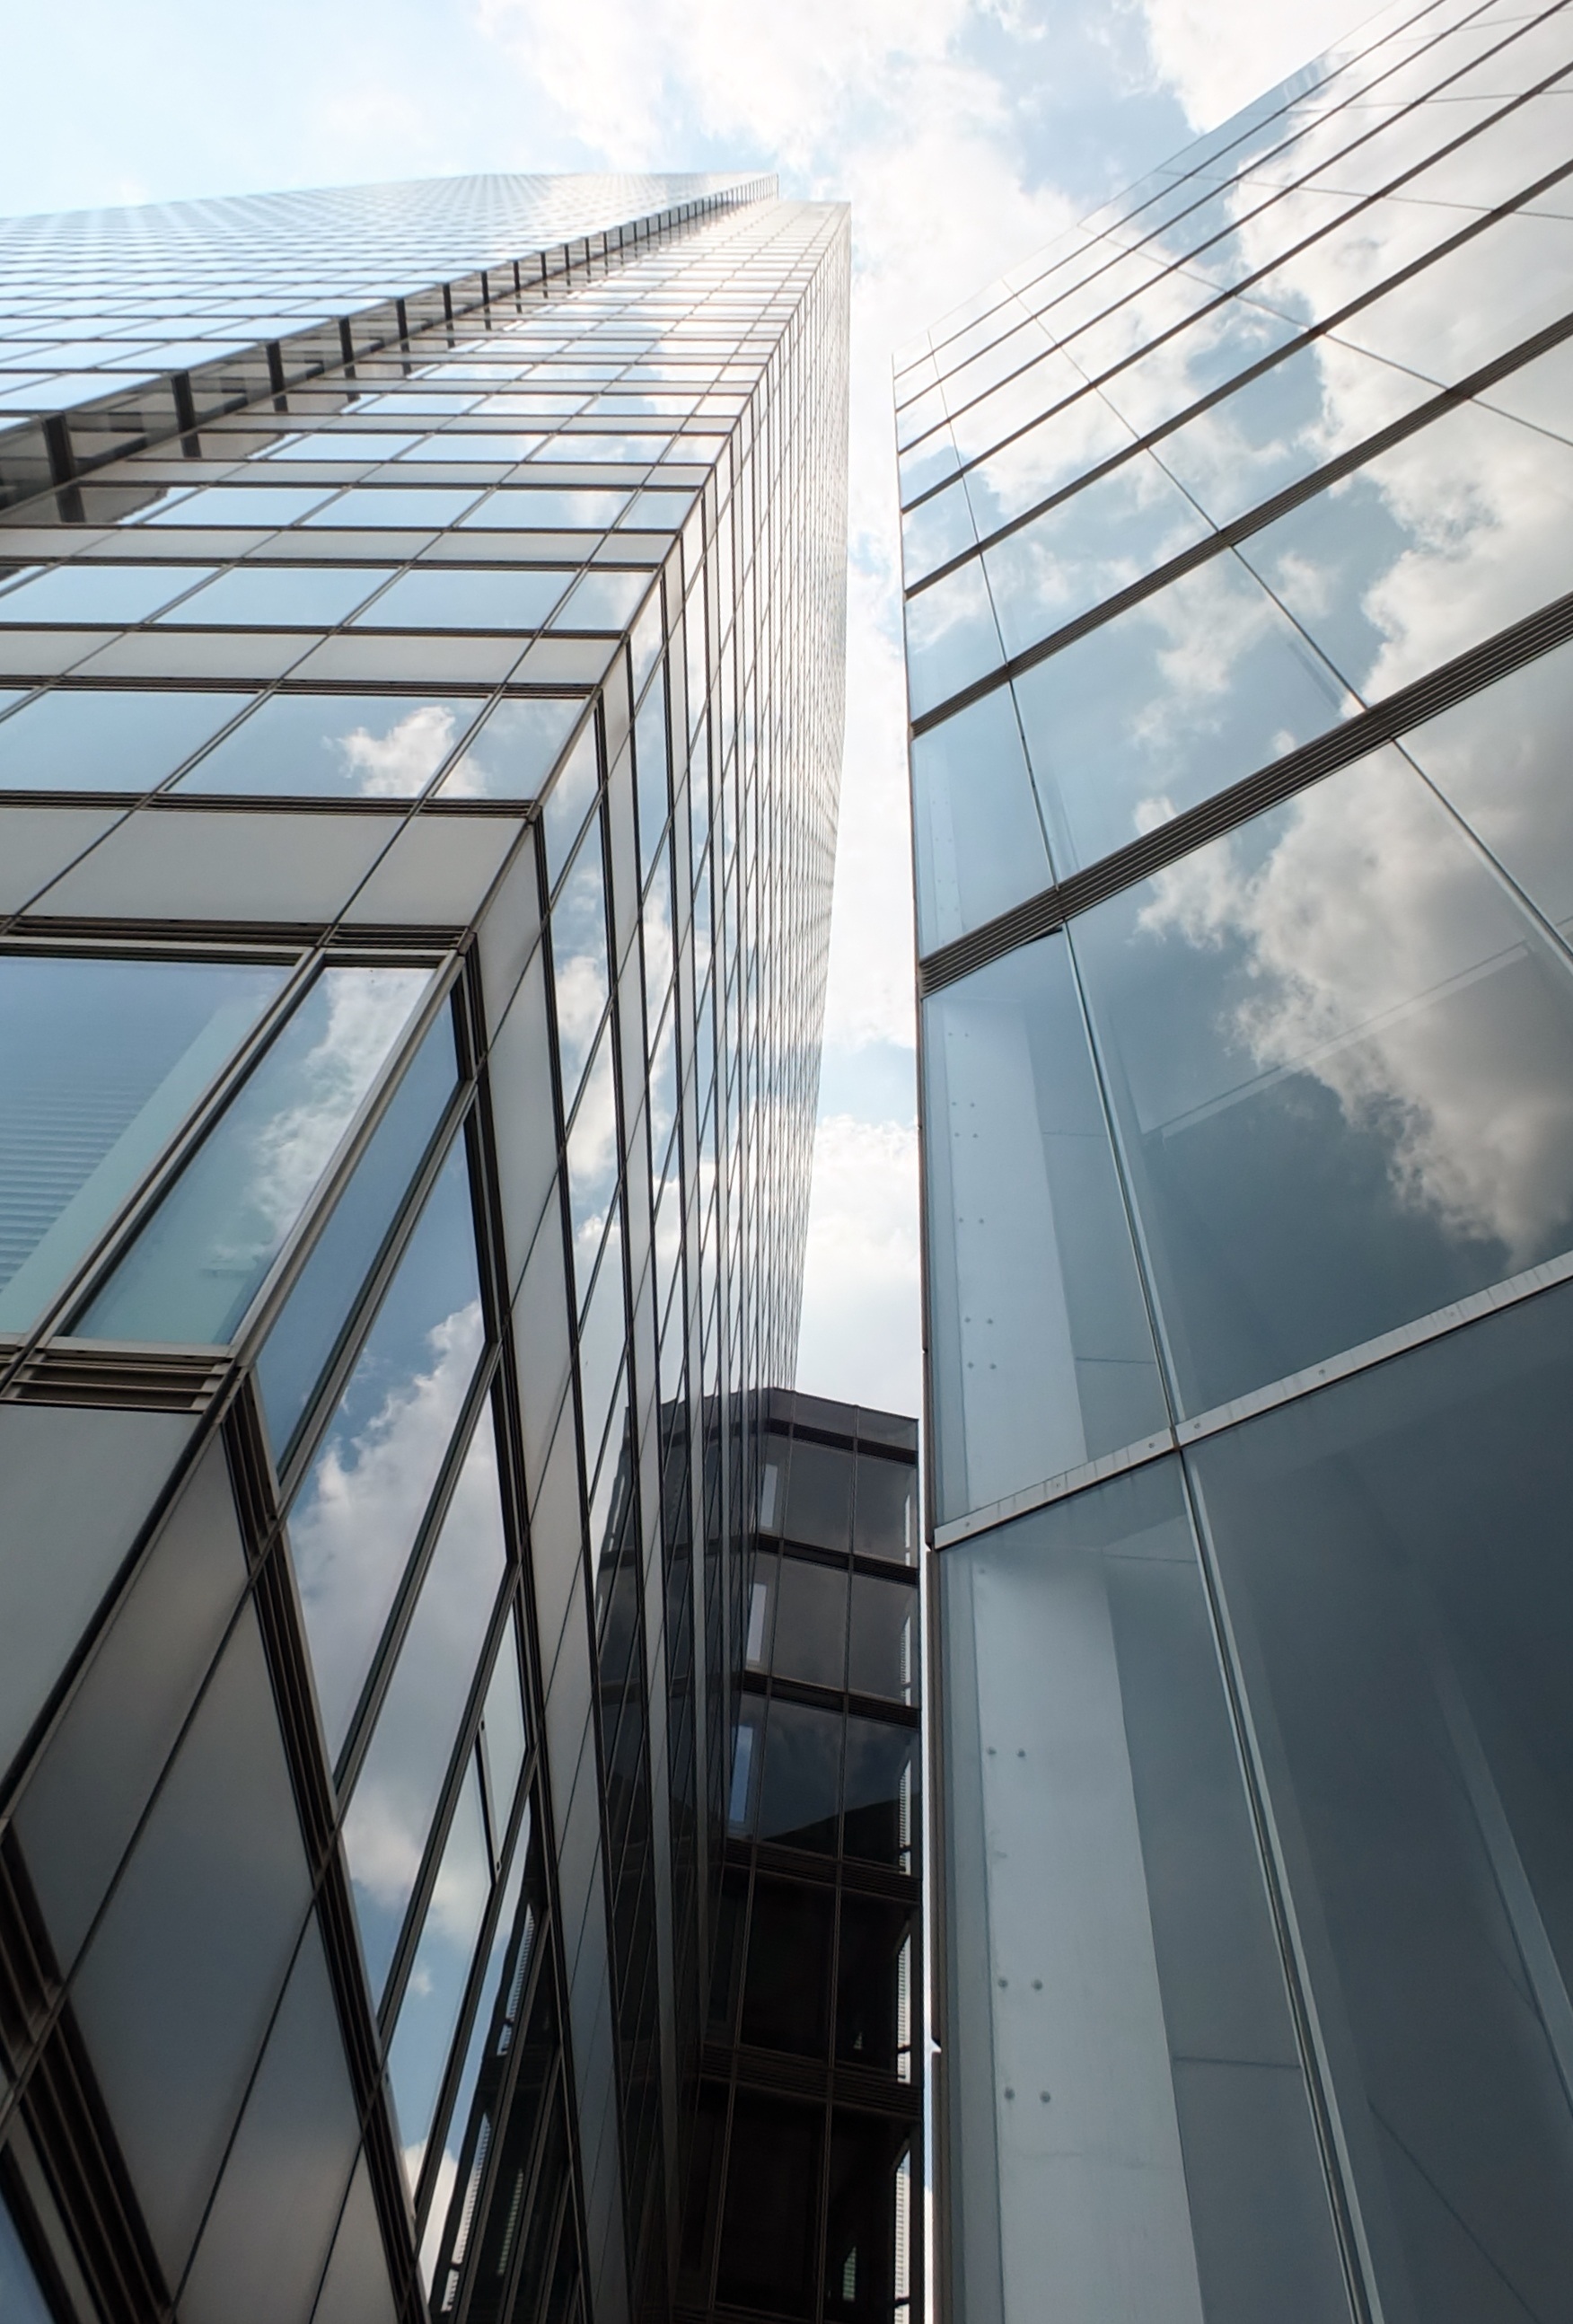
architecture, sunlight, window, glass, roof, building, city, skyscraper, line, reflection, tower, facade, blue, professional, tower block, interior design, modern architecture, homes, angle, shape, headquarters, daylighting